Lexus GS (S190)

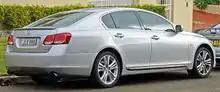
2006–2009 Lexus GS 450h (GWS191R; Australia)

In 1999, development commenced on a successor to the S160 under chief engineer, Shigetoshi Miyoshi. Styling for both the exterior and interior was done under lead designer Yasuhide Hosoda between 2000 and 2002, during which L-finesse came to fruition in 2001. By 2002, a design was finalized, to be introduced the following year.